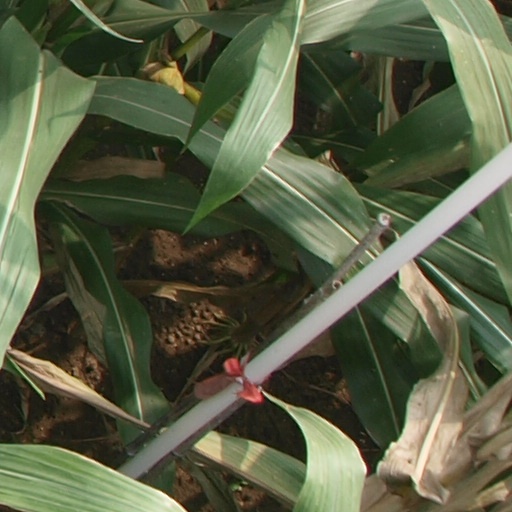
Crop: maize; corn